Lady Anne Brewis

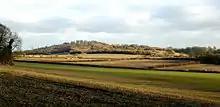

Lady Anne Brewis (26 March 1911 – 31 March 2002), was an English botanist, environmental campaigner and writer. She is best known for the book "The Flora of Hampshire" (1996).